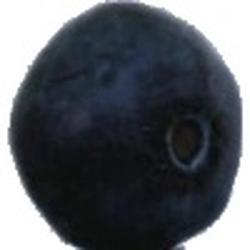
Label: Blueberry